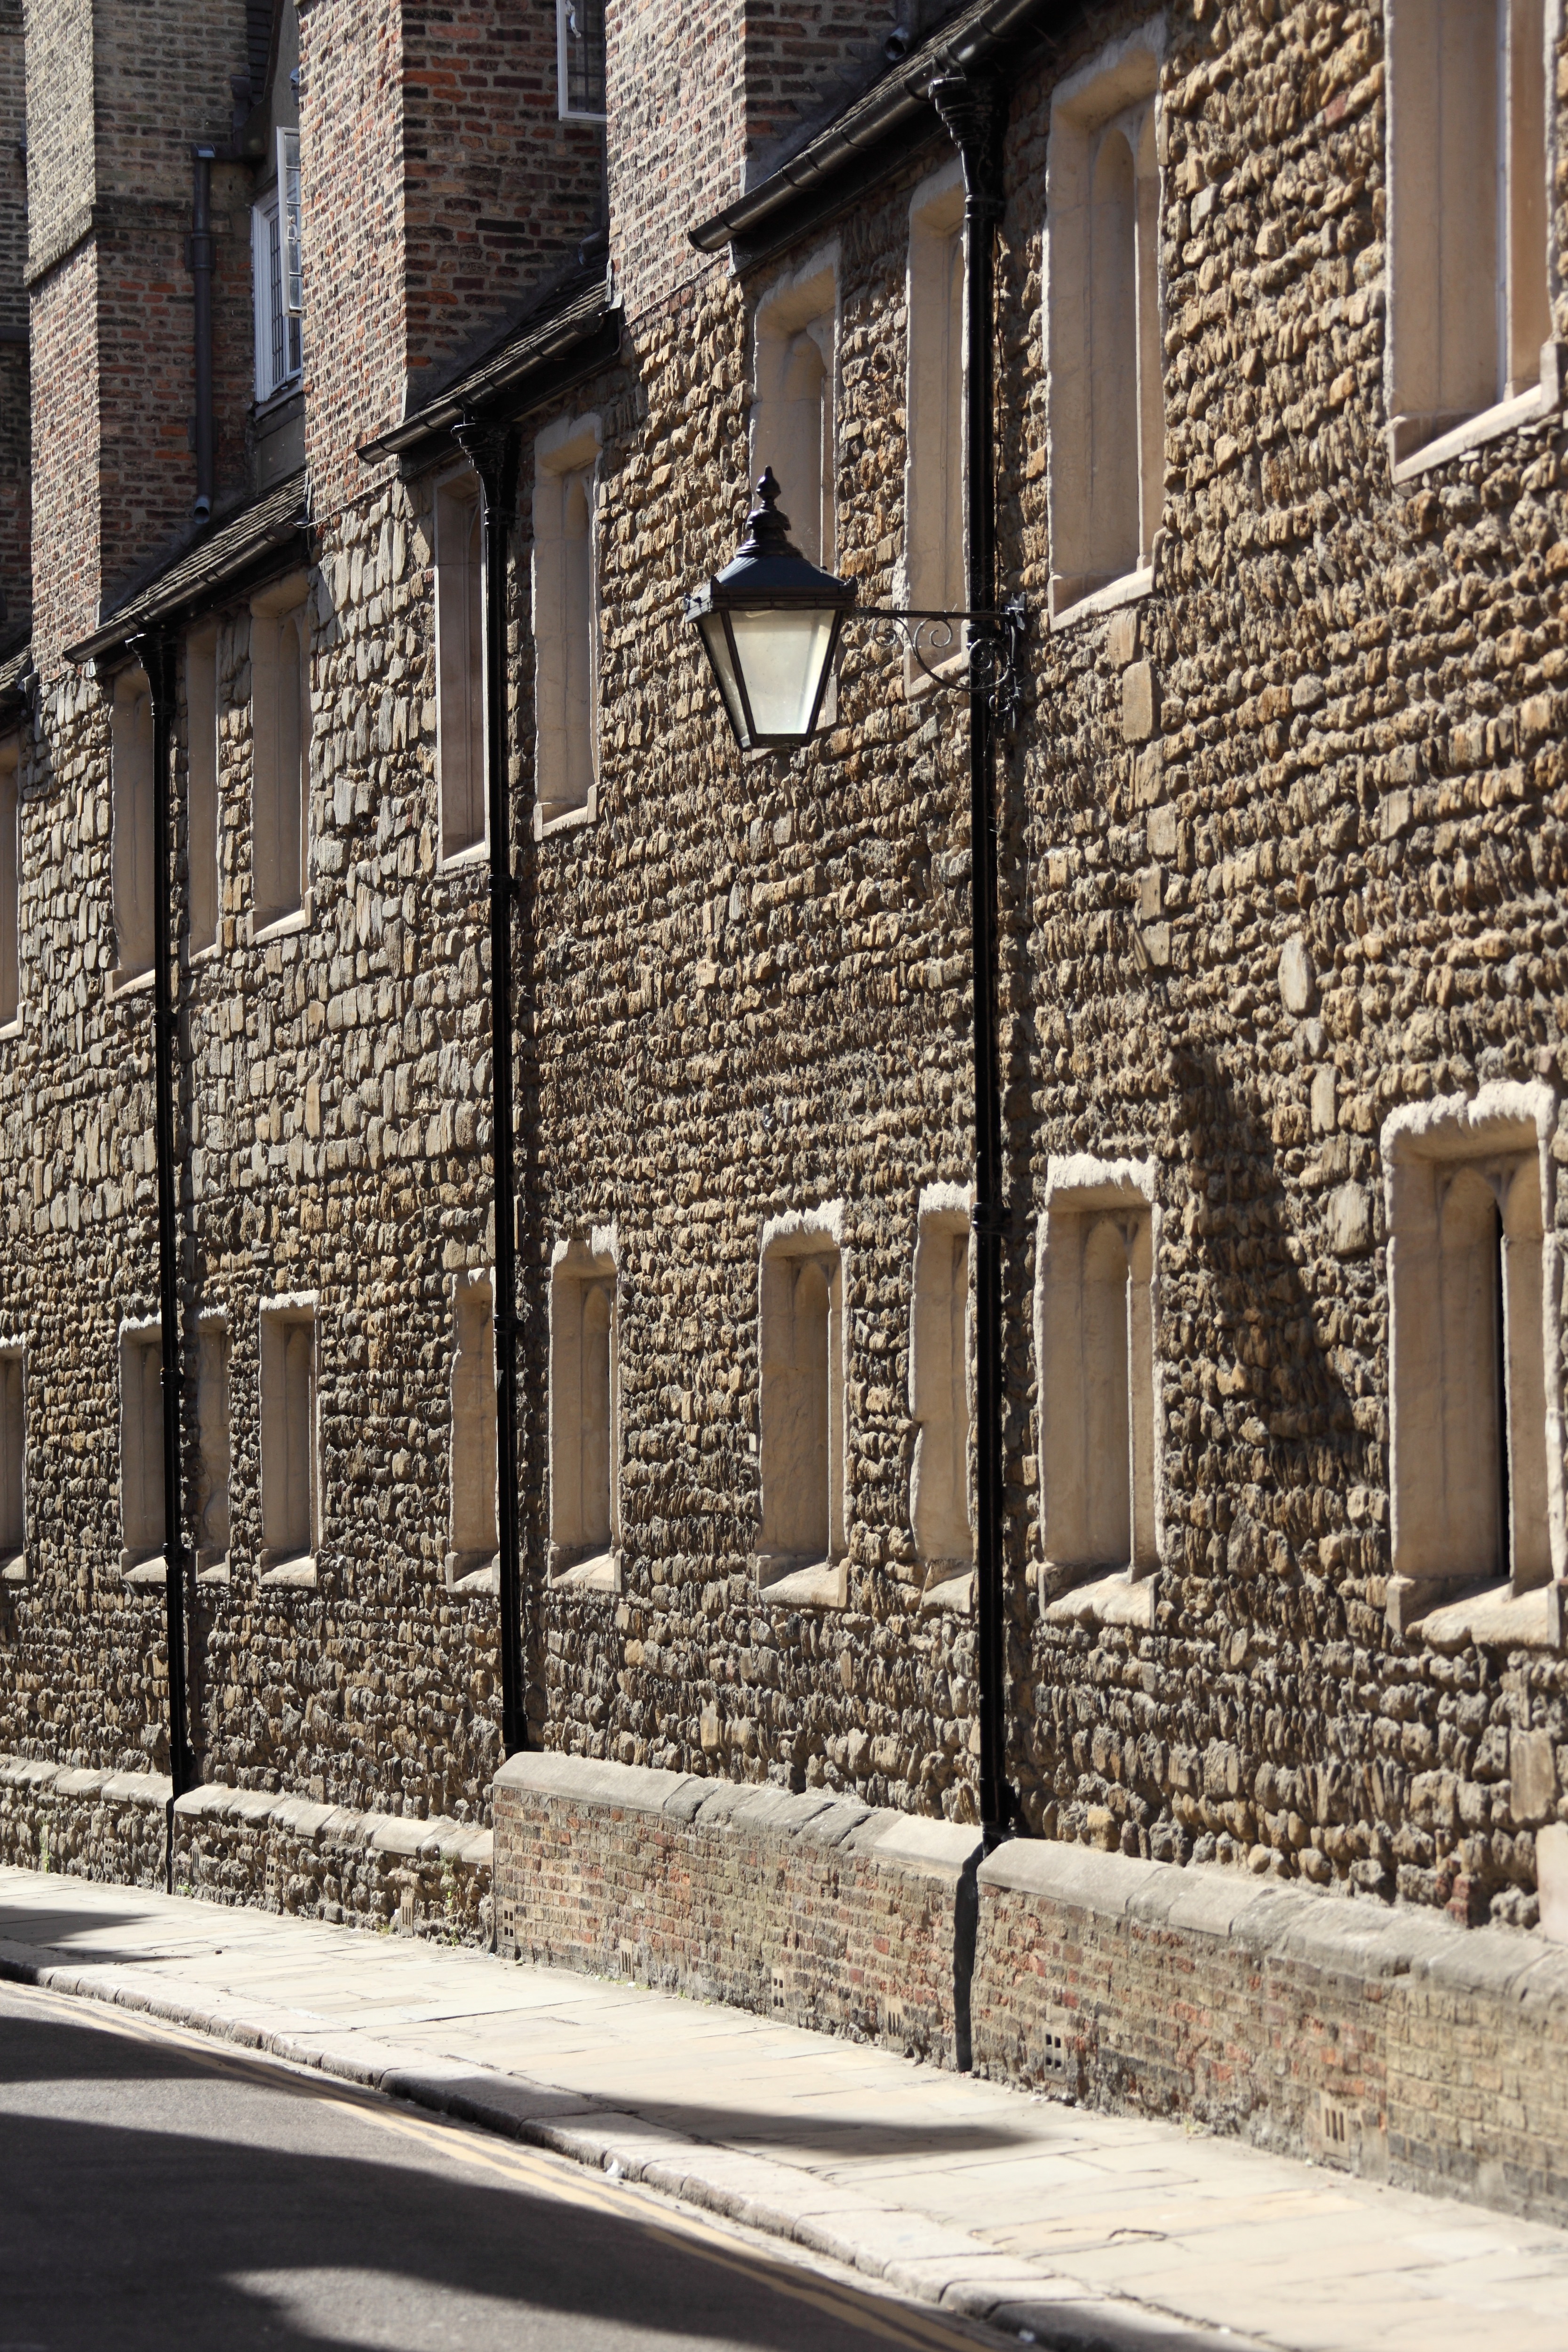
light, architecture, wood, road, street, vintage, house, texture, sidewalk, window, town, building, old, alley, city, home, wall, stone, ancient, facade, lamp, brick, infrastructure, bricks, history, iron, neighbourhood, urban area, ancient history, residential area